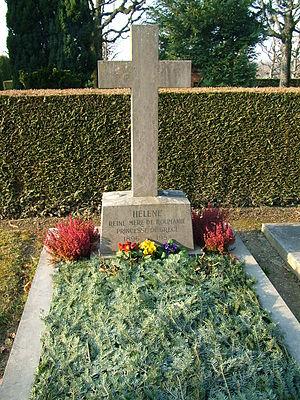
Hélène de Grèce, princesse de Grèce et de Danemark puis reine mère de Roumanie, est née le 20 avril 1896 à Athènes, en Grèce, et morte le 28 novembre 1982 à Lausanne, en Suisse. Épouse malheureuse du futur Carol II de Roumanie, Hélène joue un certain rôle durant le second règne de son fils, le roi Michel Iᵉʳ, entre 1940 et 1947. Son action en faveur des Juifs roumains durant la Seconde Guerre mondiale lui vaut le titre posthume de Juste parmi les nations en 1993.